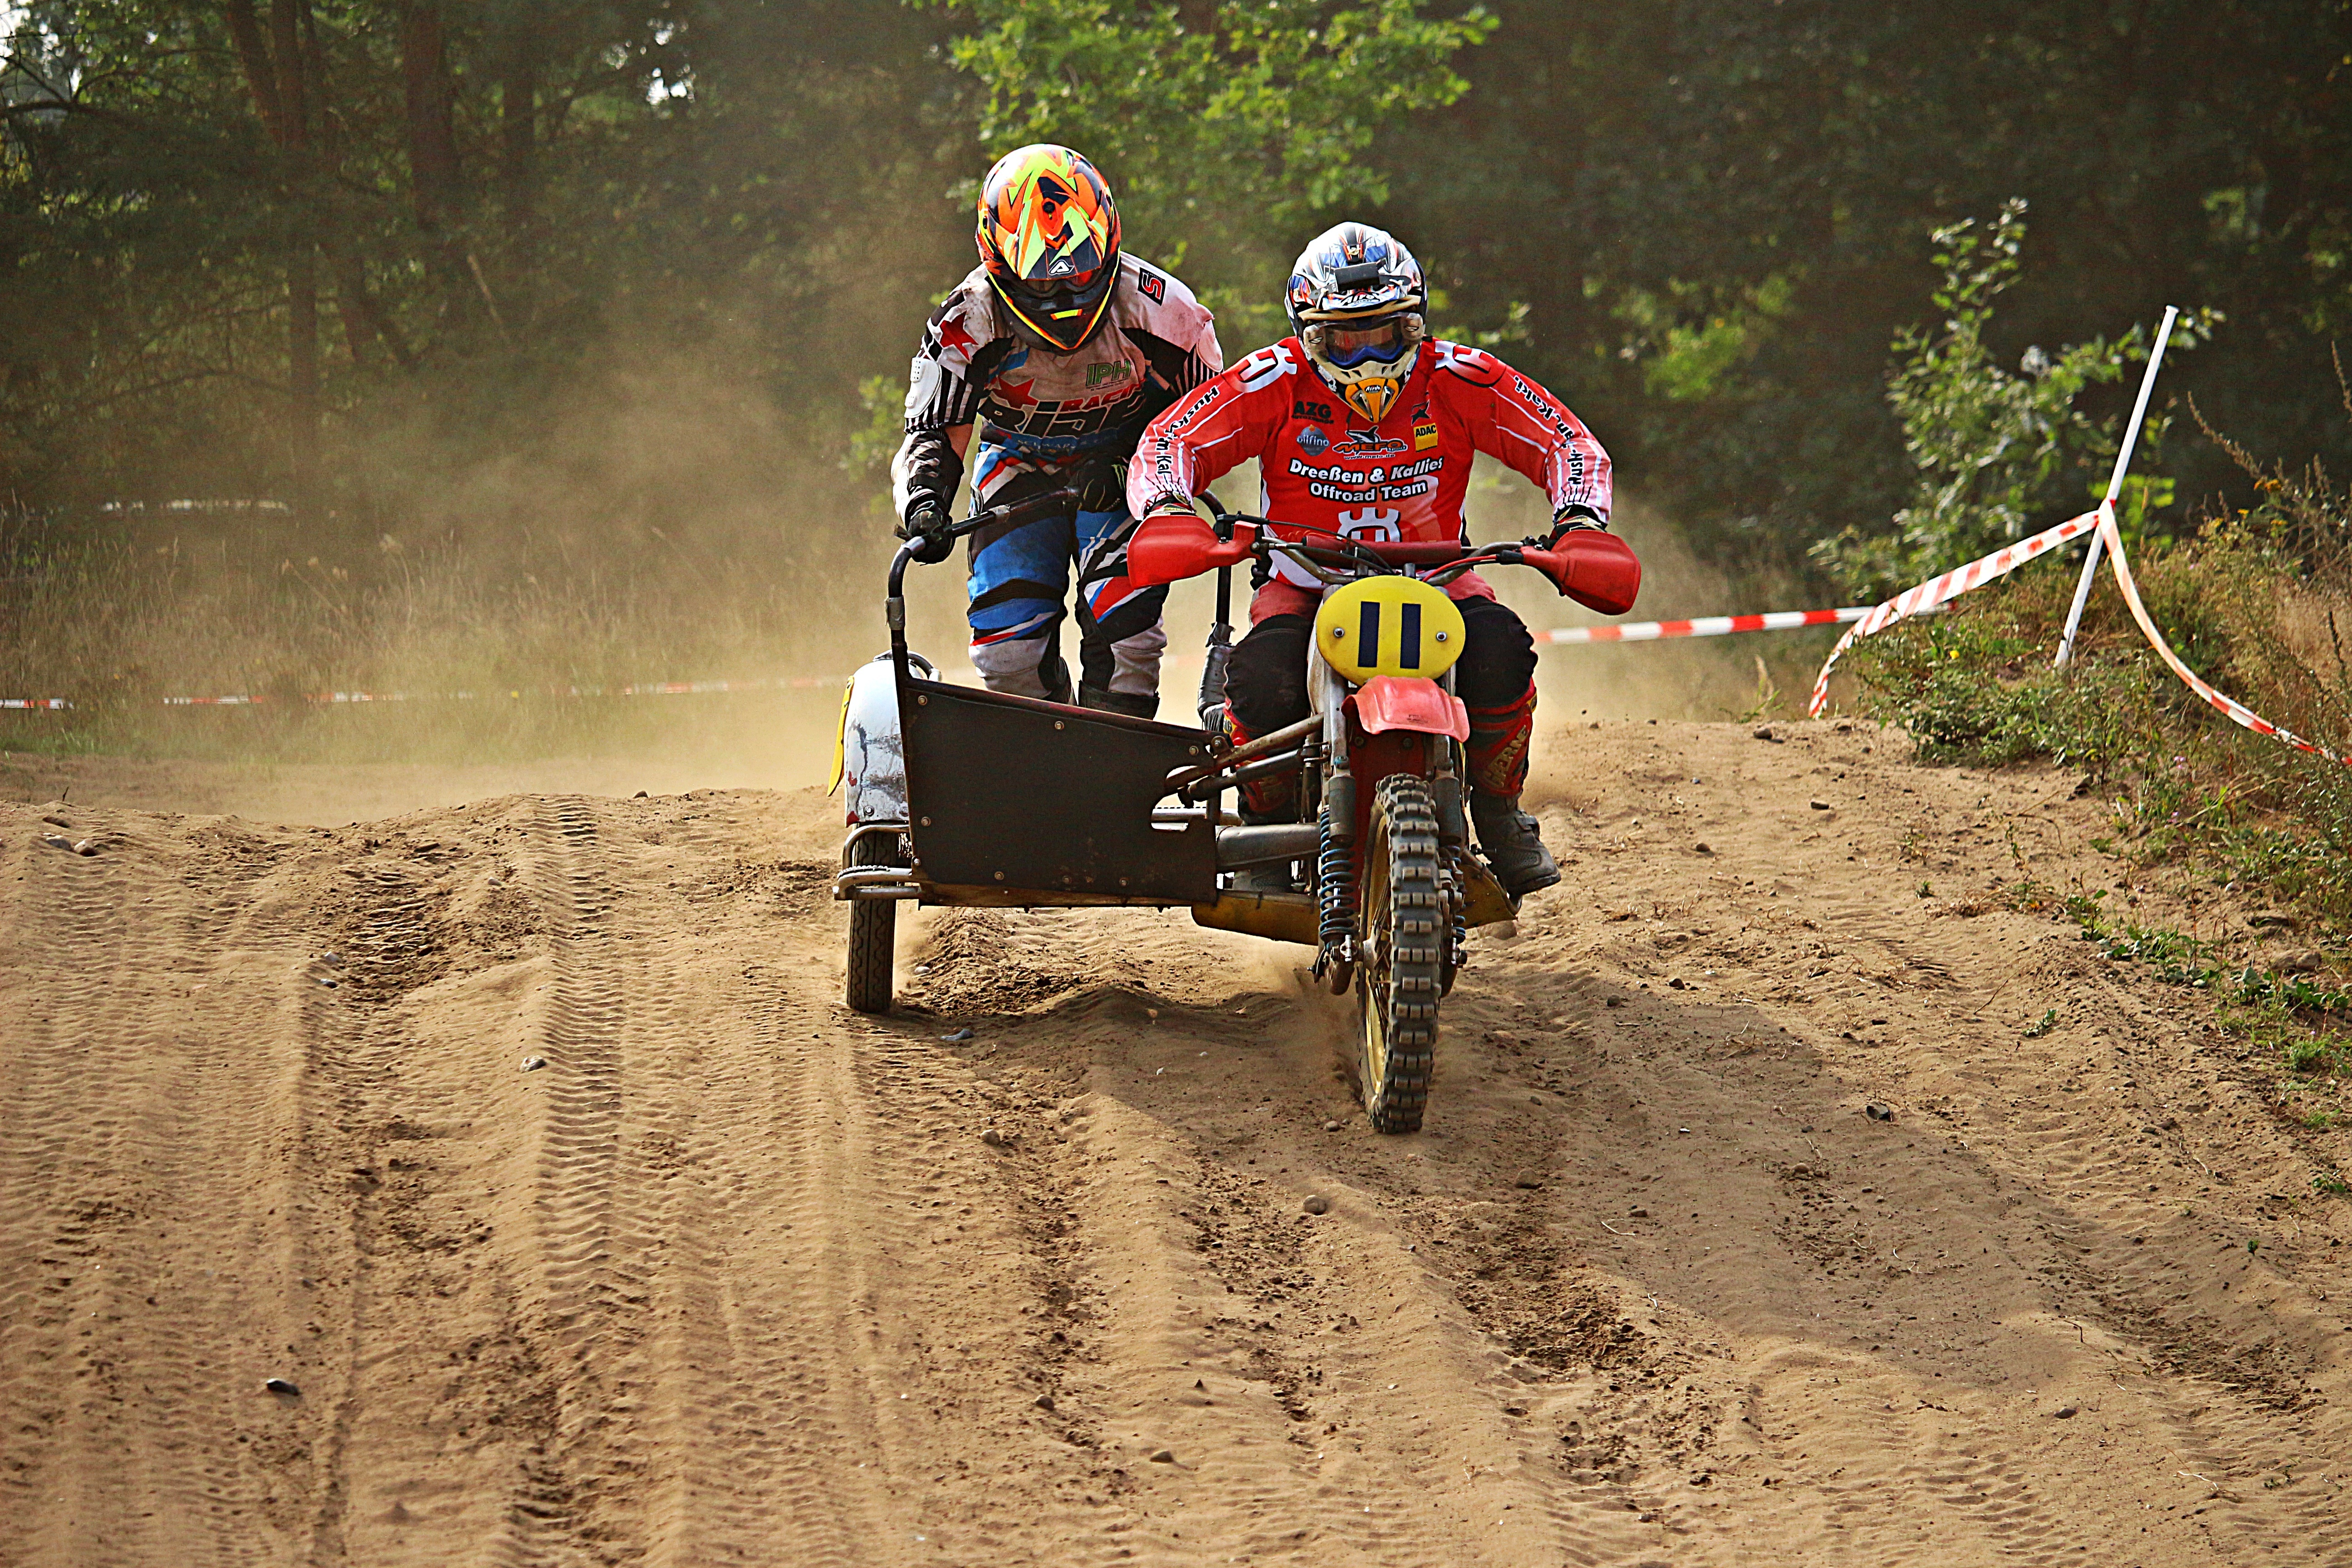
sand, vehicle, motorcycle, motocross, soil, dust, cross, extreme sport, race, sports, racing, sidecar, motorsport, enduro, motocross ride, motorcycle sport, motorcycle racing, downhill mountain biking, off roading, endurocross, dirt track racing